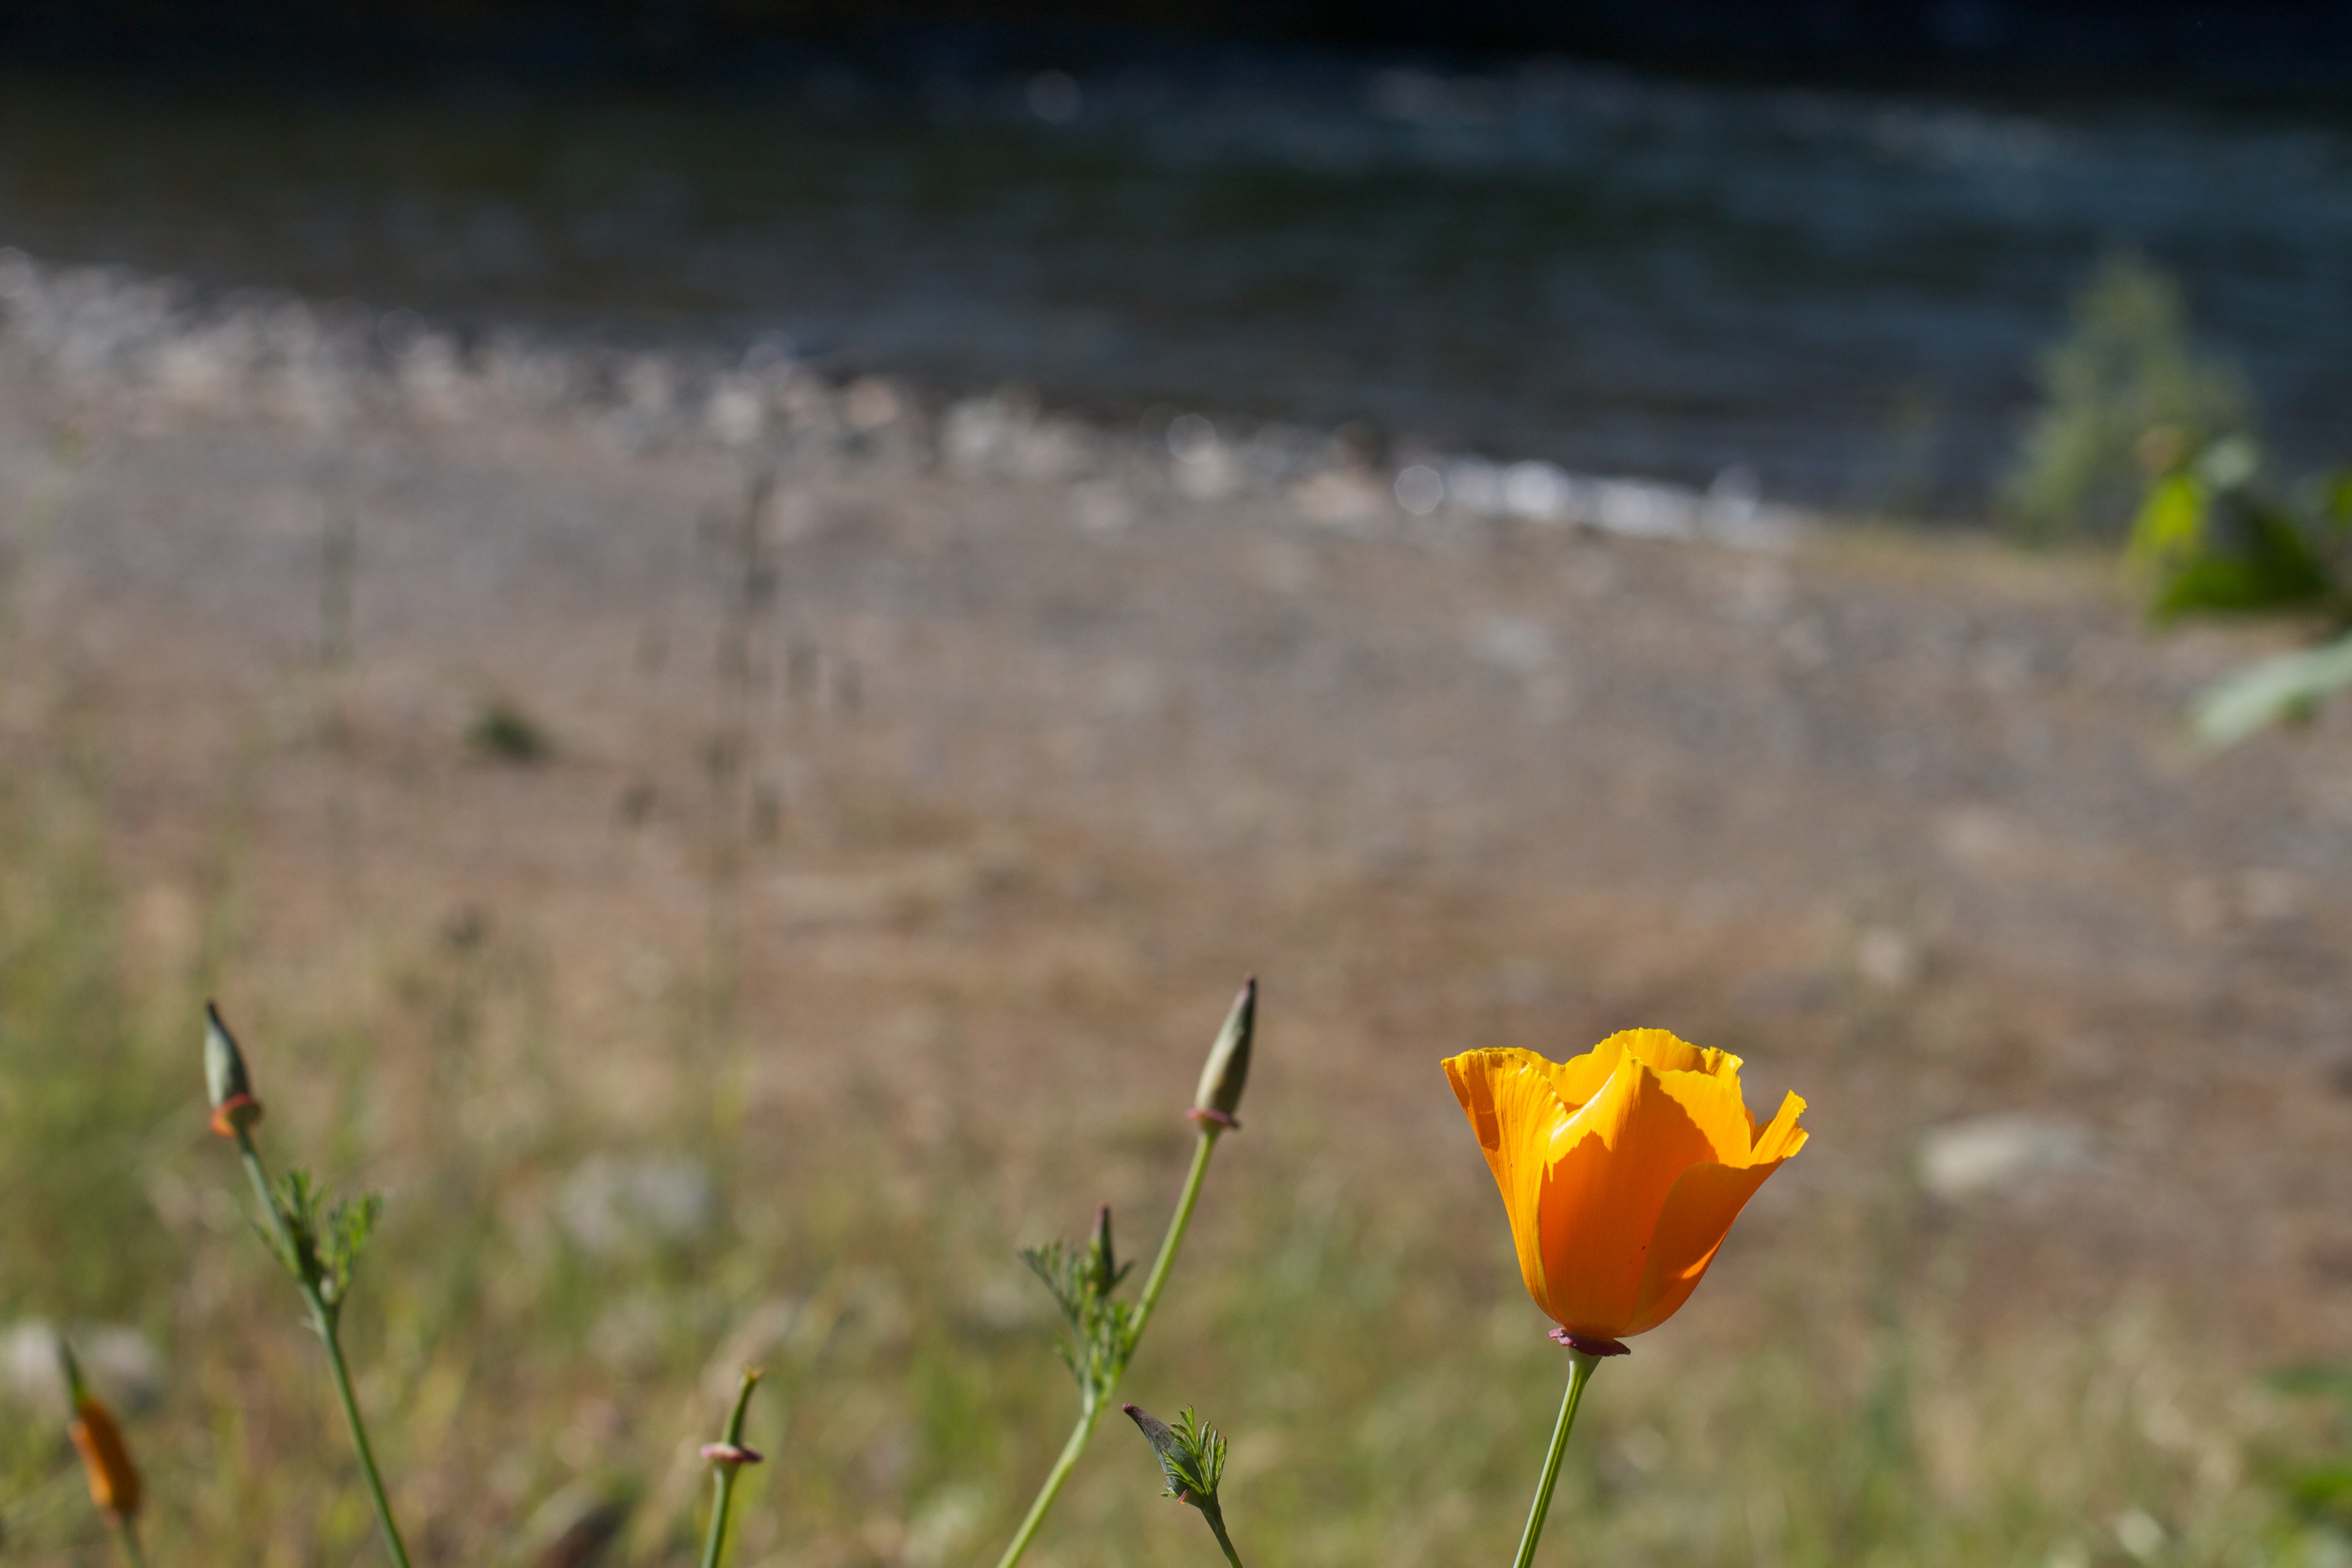
nature, plant, field, meadow, leaf, flower, flora, wildflower, flowering plant, land plant